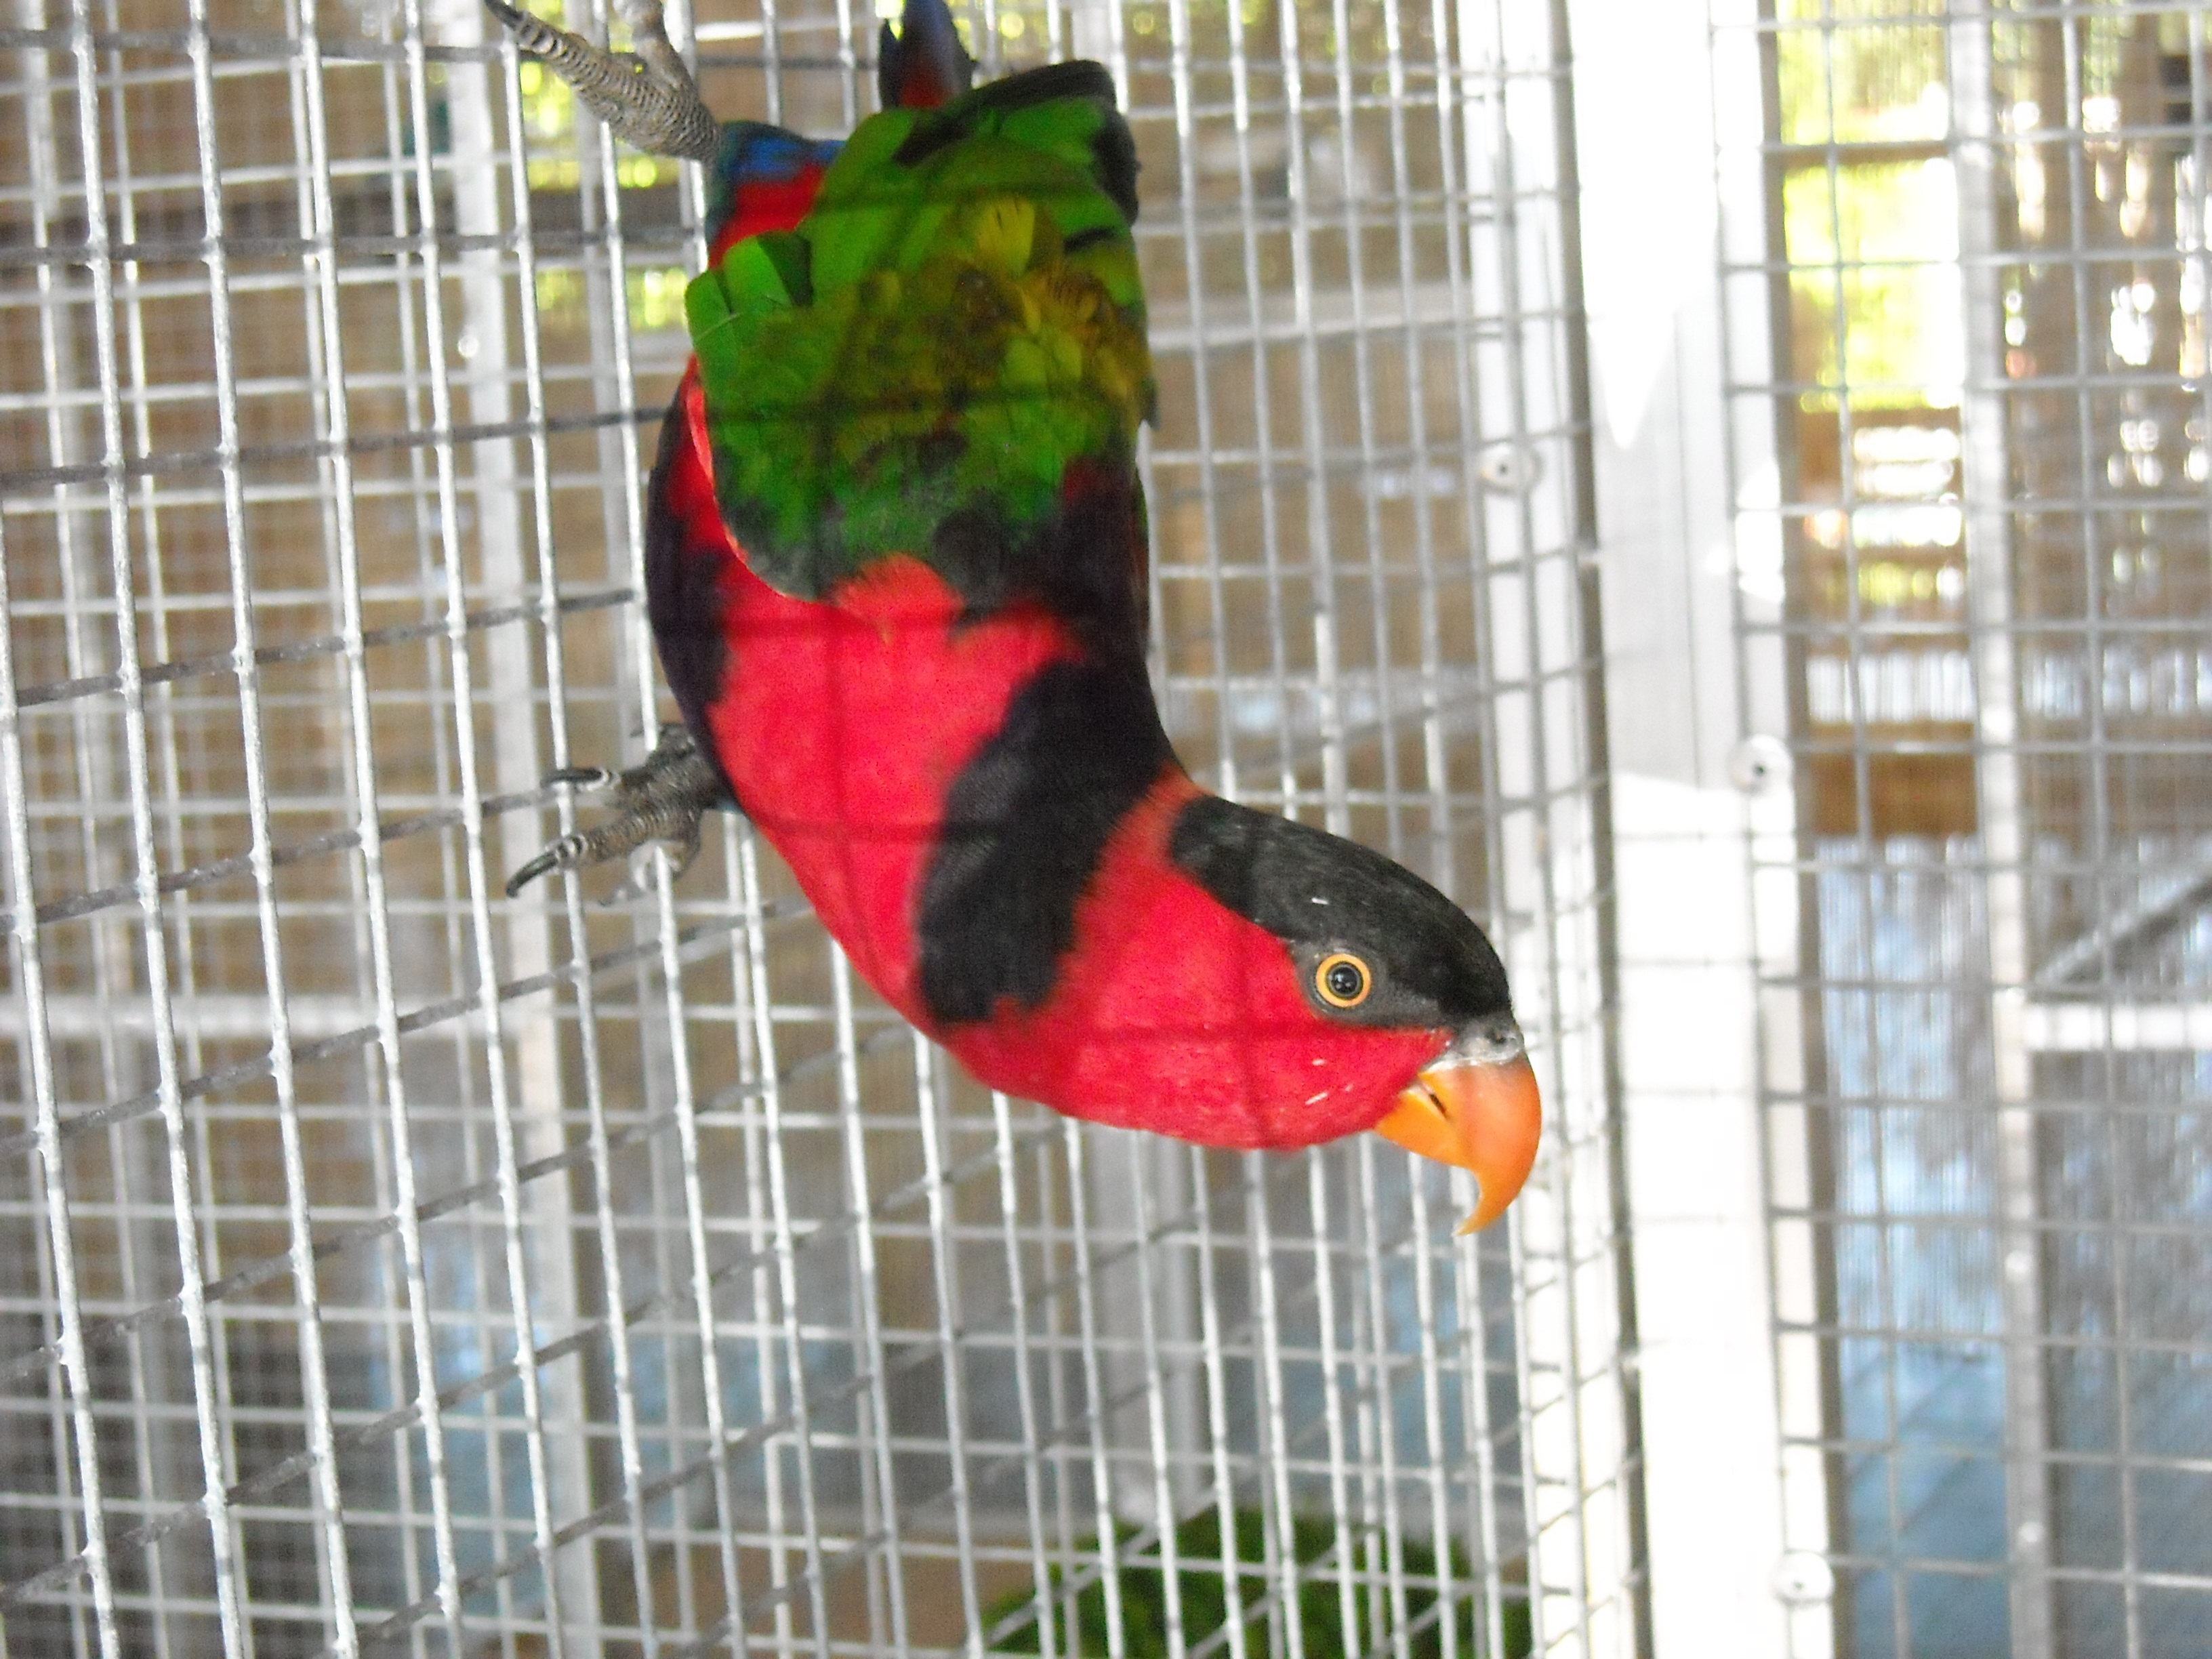
bird, pet, beak, colorful, fauna, cage, plumage, lovebird, macaw, vertebrate, parrot, finch, parakeet, small parrot, perching bird